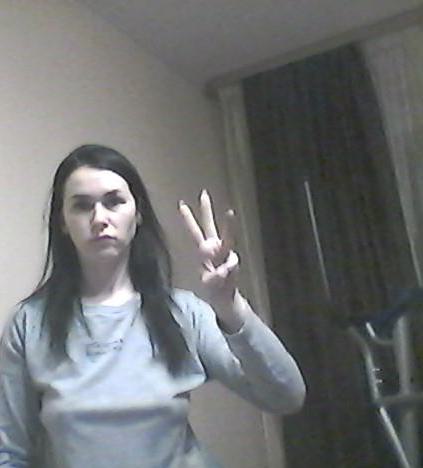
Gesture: three